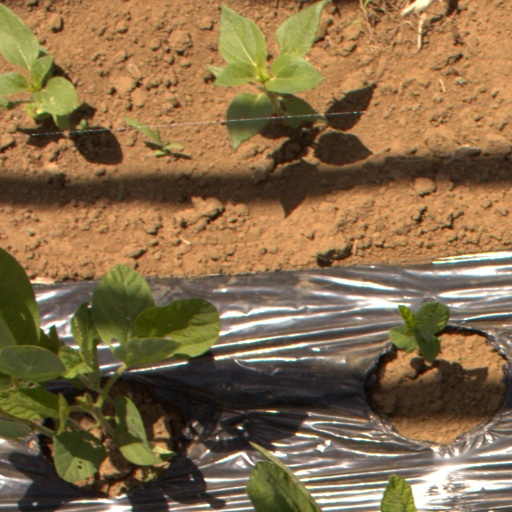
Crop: Jerusalem artichoke